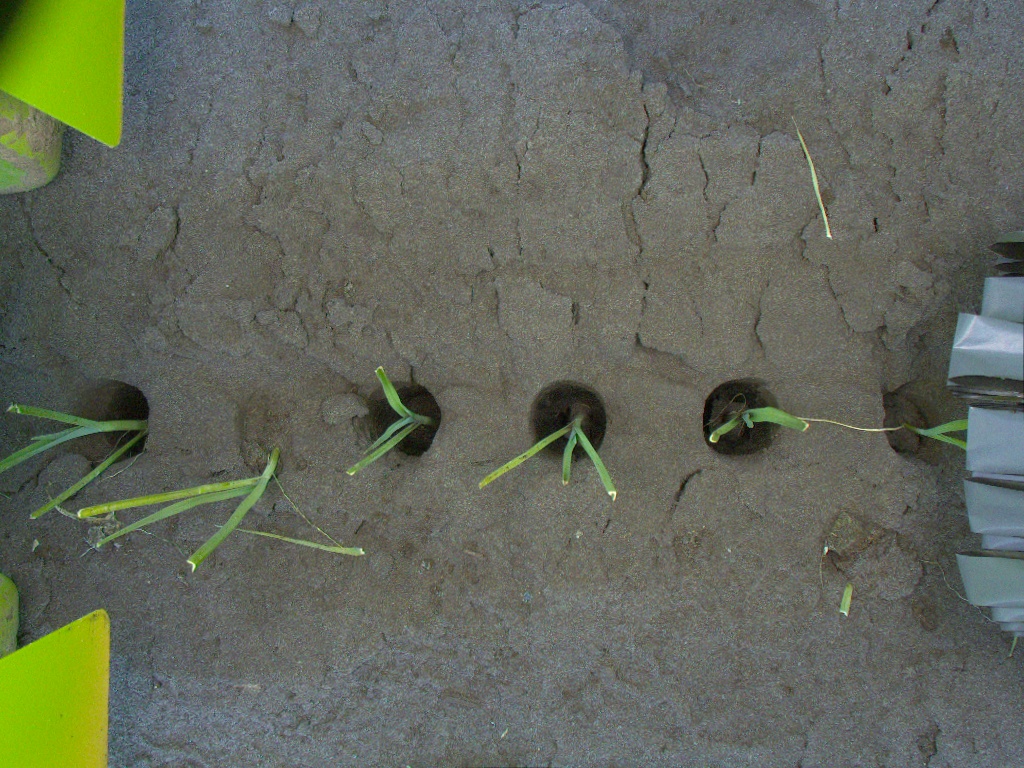
Crop: leek
Objects: stem_leek, stem_leek, stem_leek, stem_leek, stem_leek, stem_leek, leek, leek, leek, leek, leek, leek